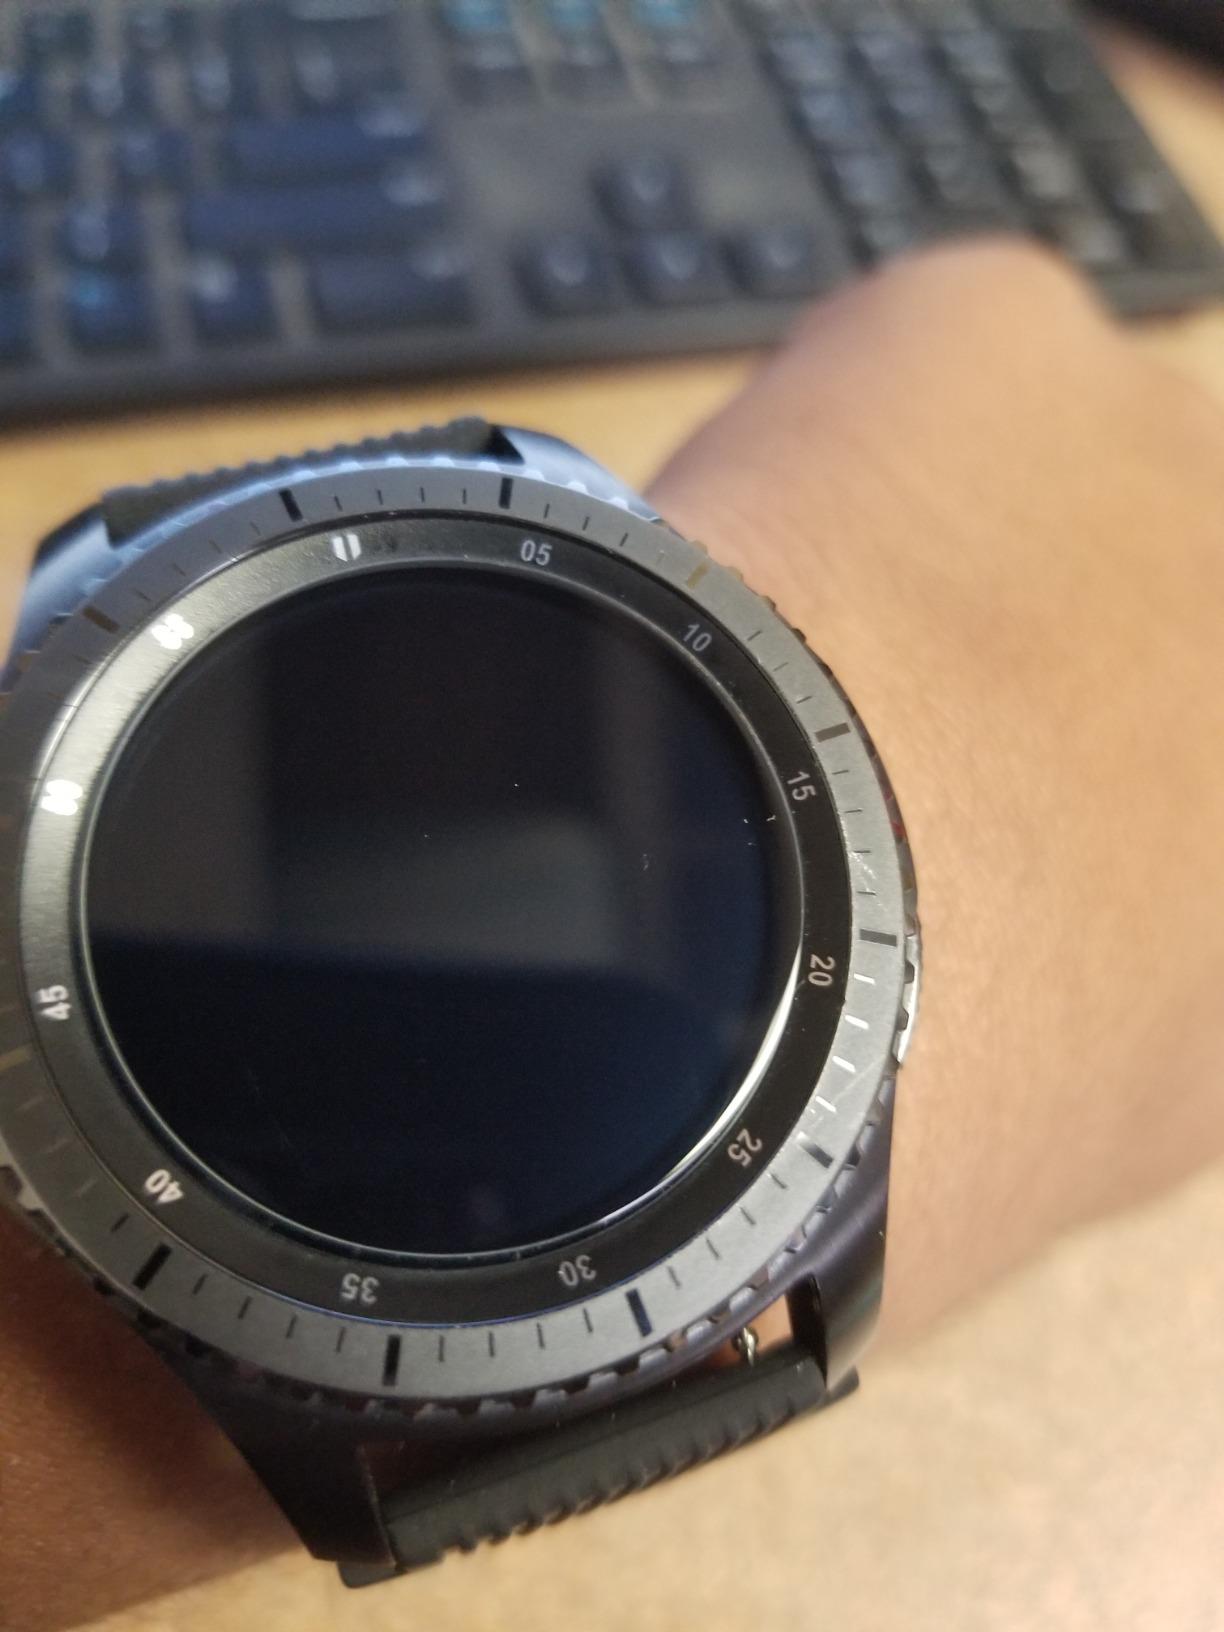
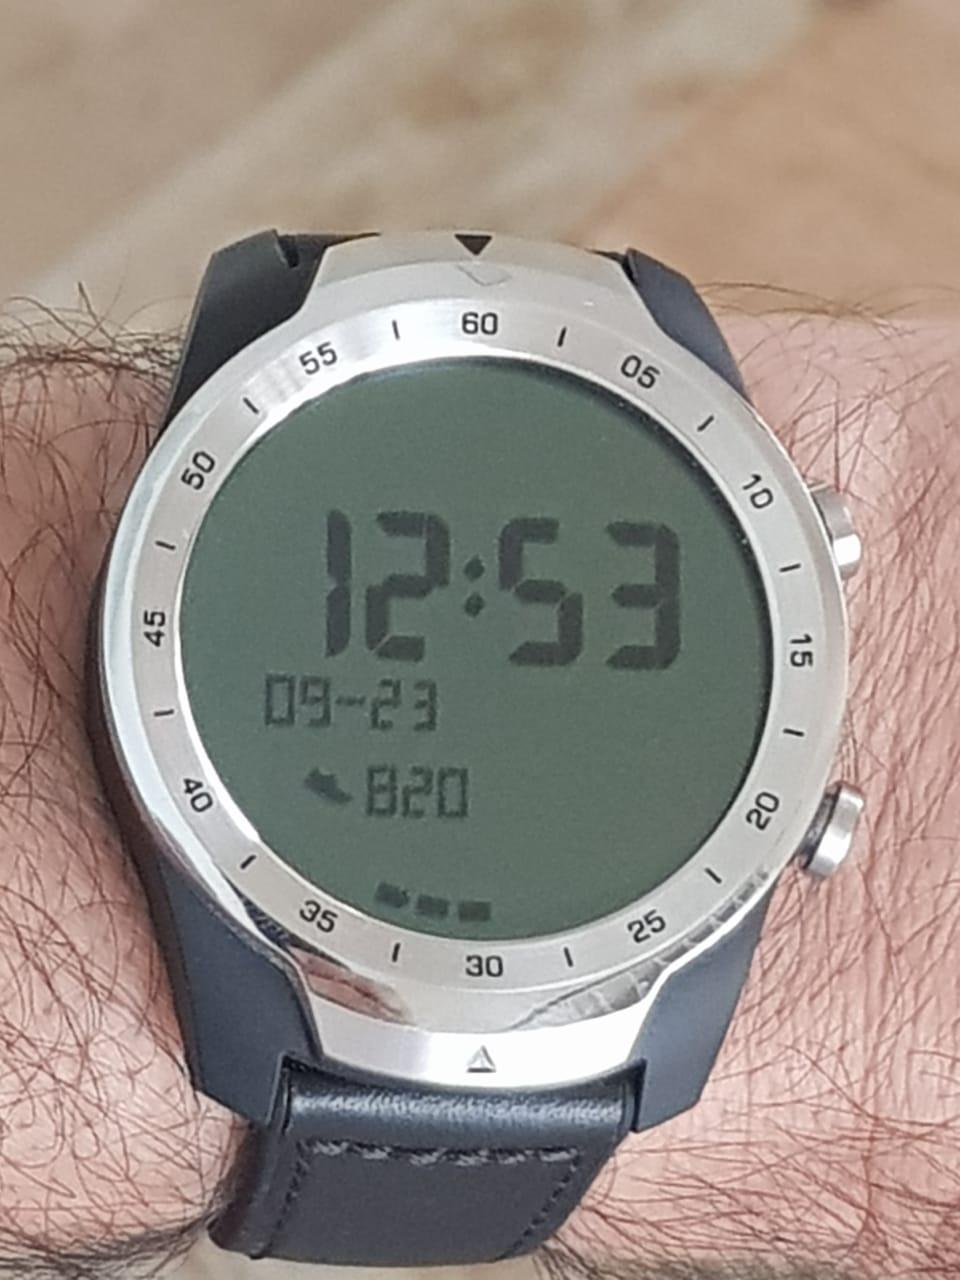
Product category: smartwatch
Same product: no